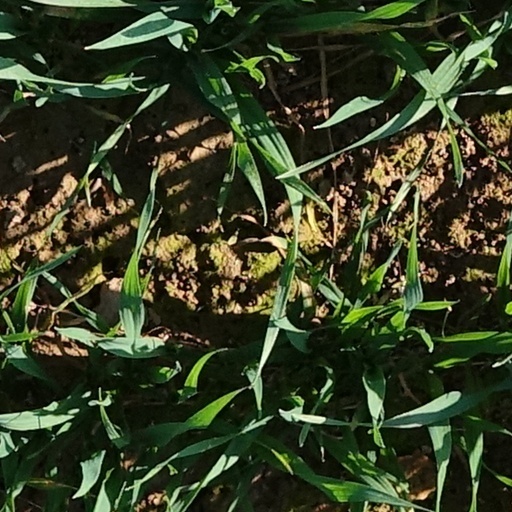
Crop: wheat